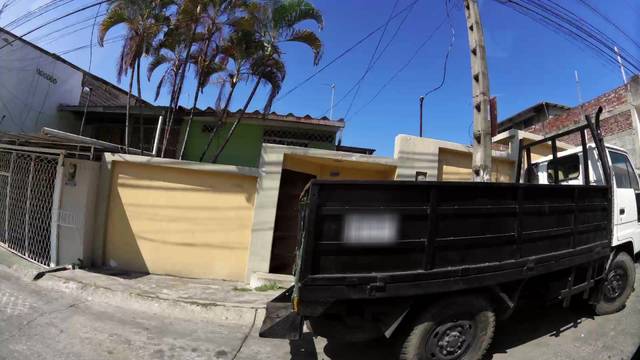
Region: Ecuador
Coordinates: -2.186, -79.916